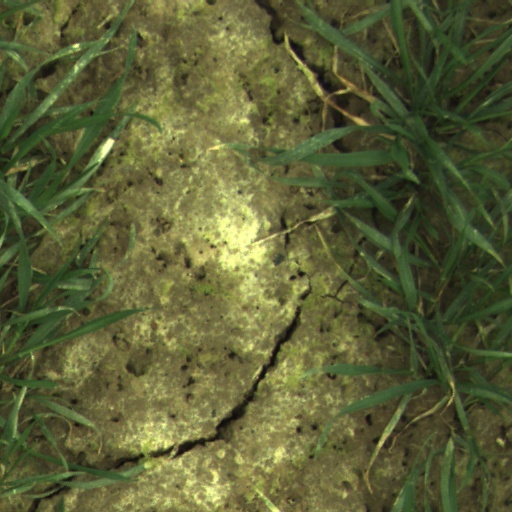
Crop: wheat